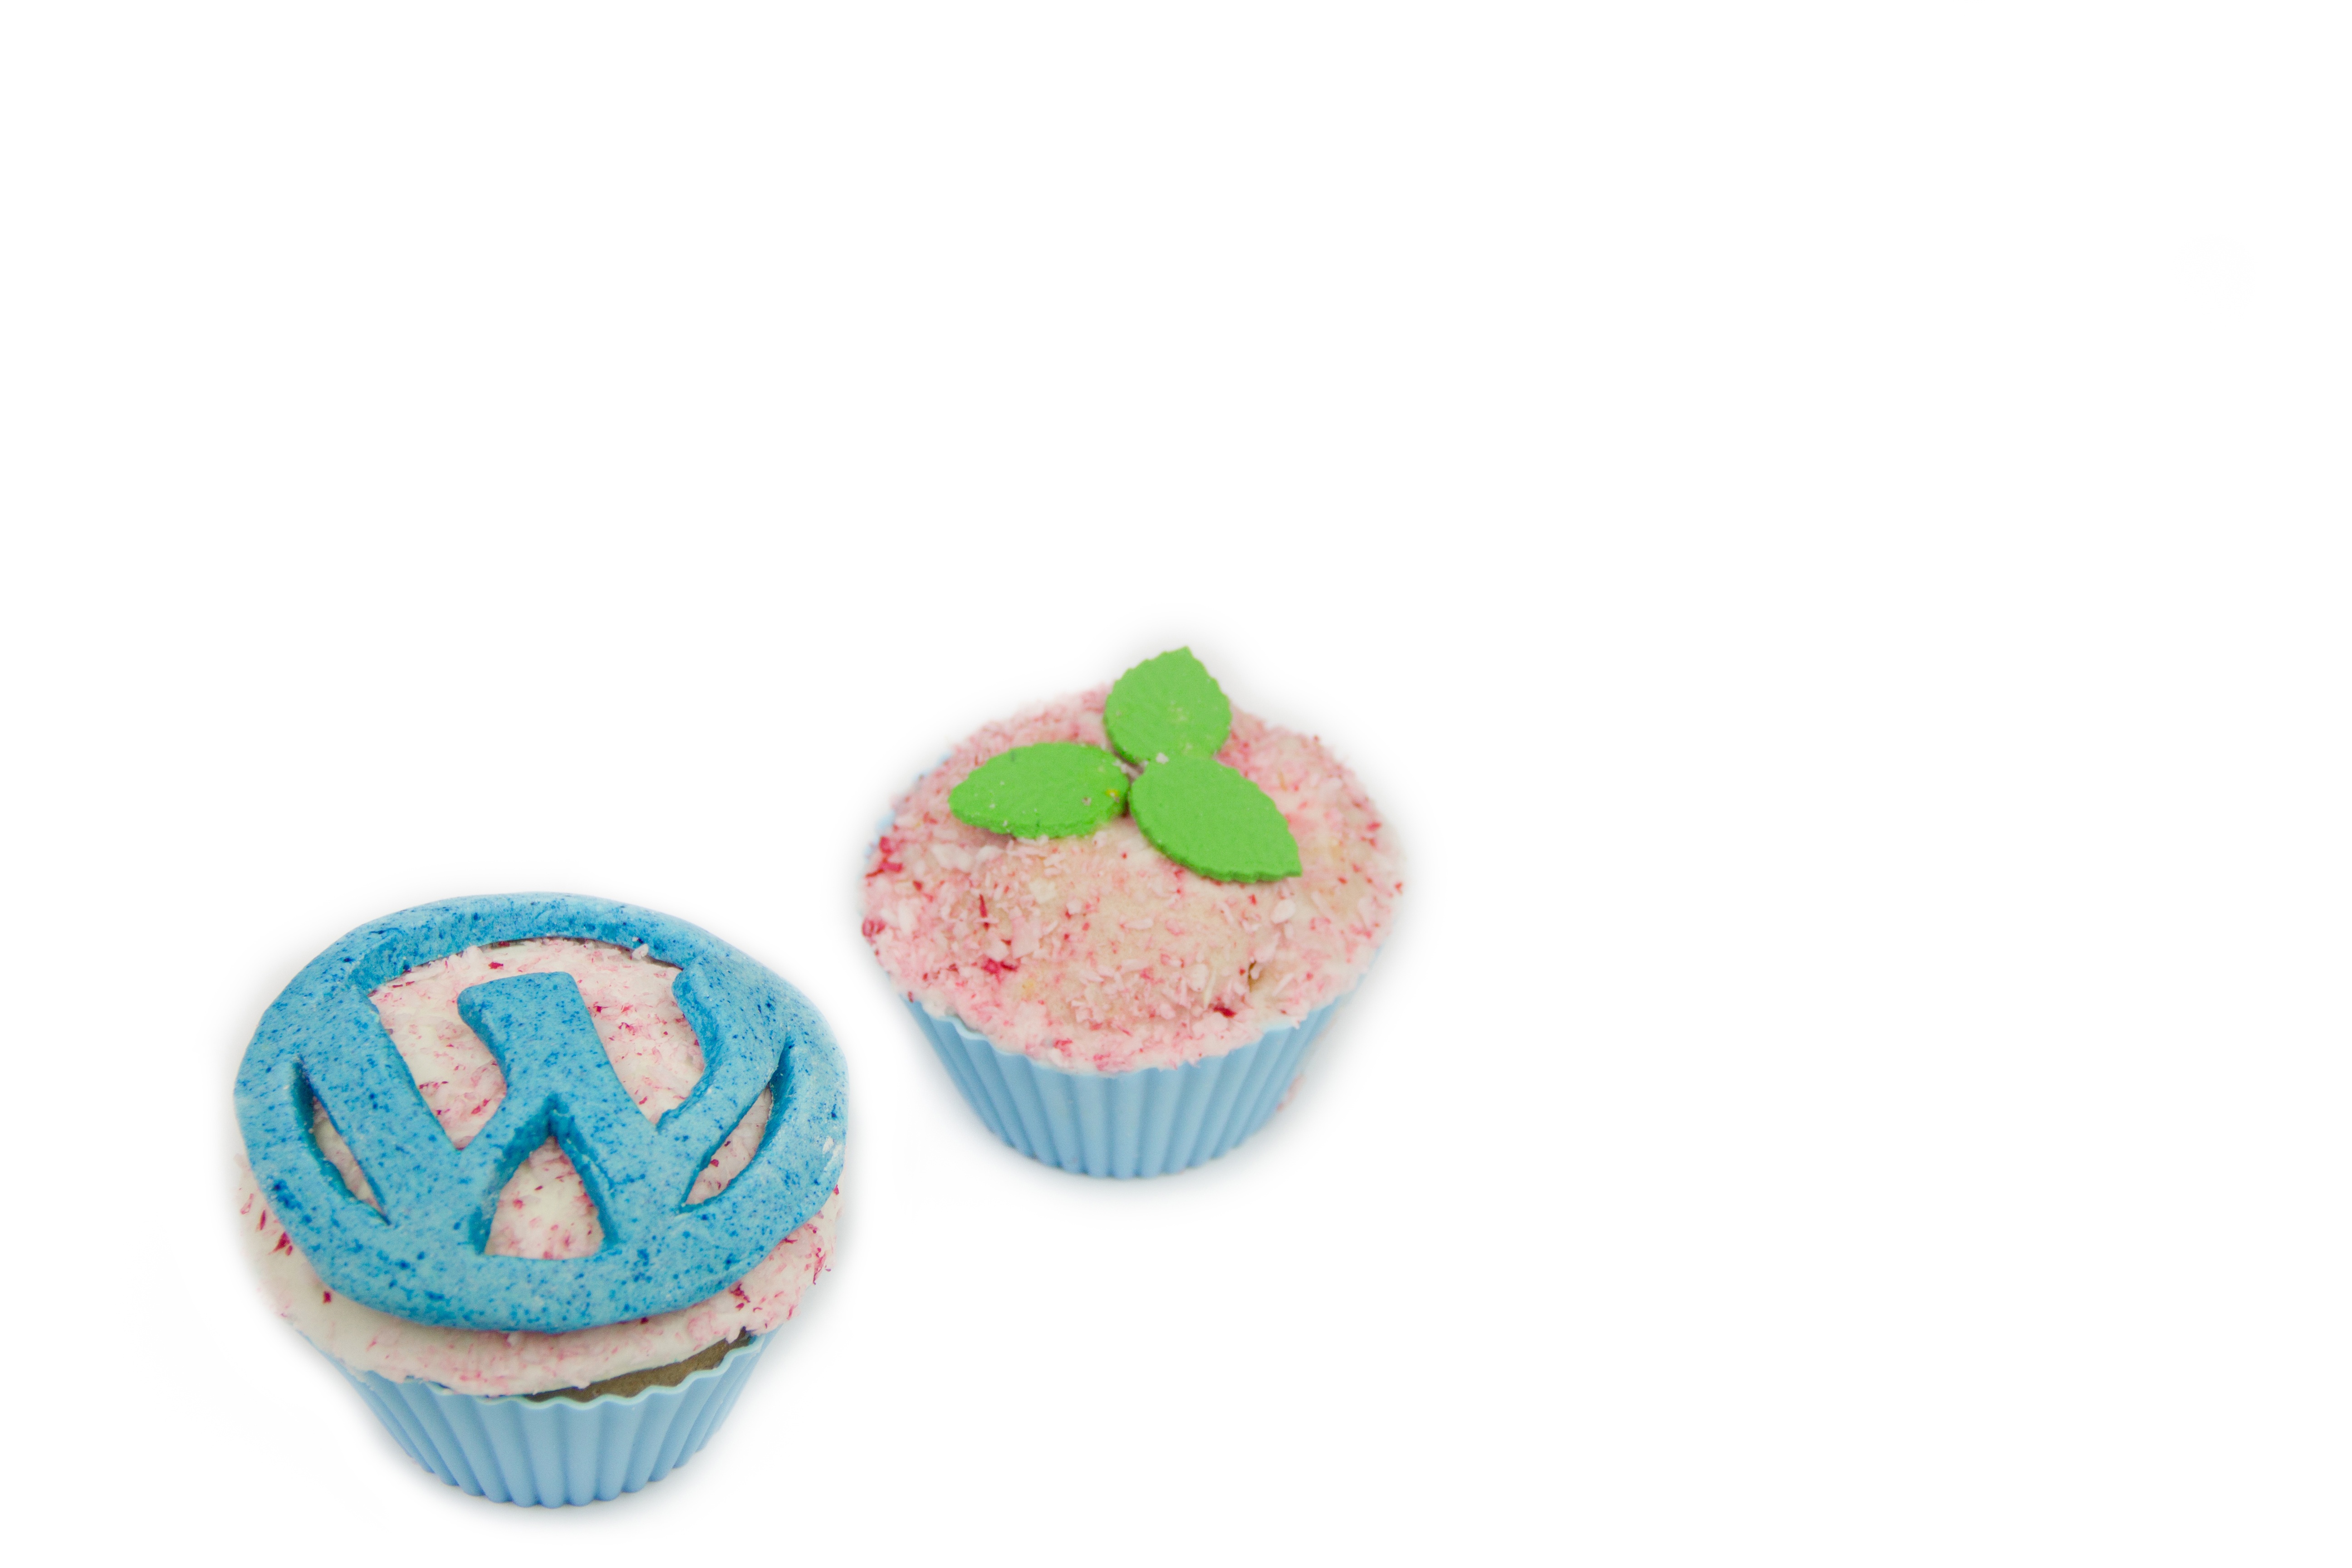
sweet, heart, food, cupcake, dessert, cream, delicious, bakery, design, sweets, icing, wordpress, cupcakes